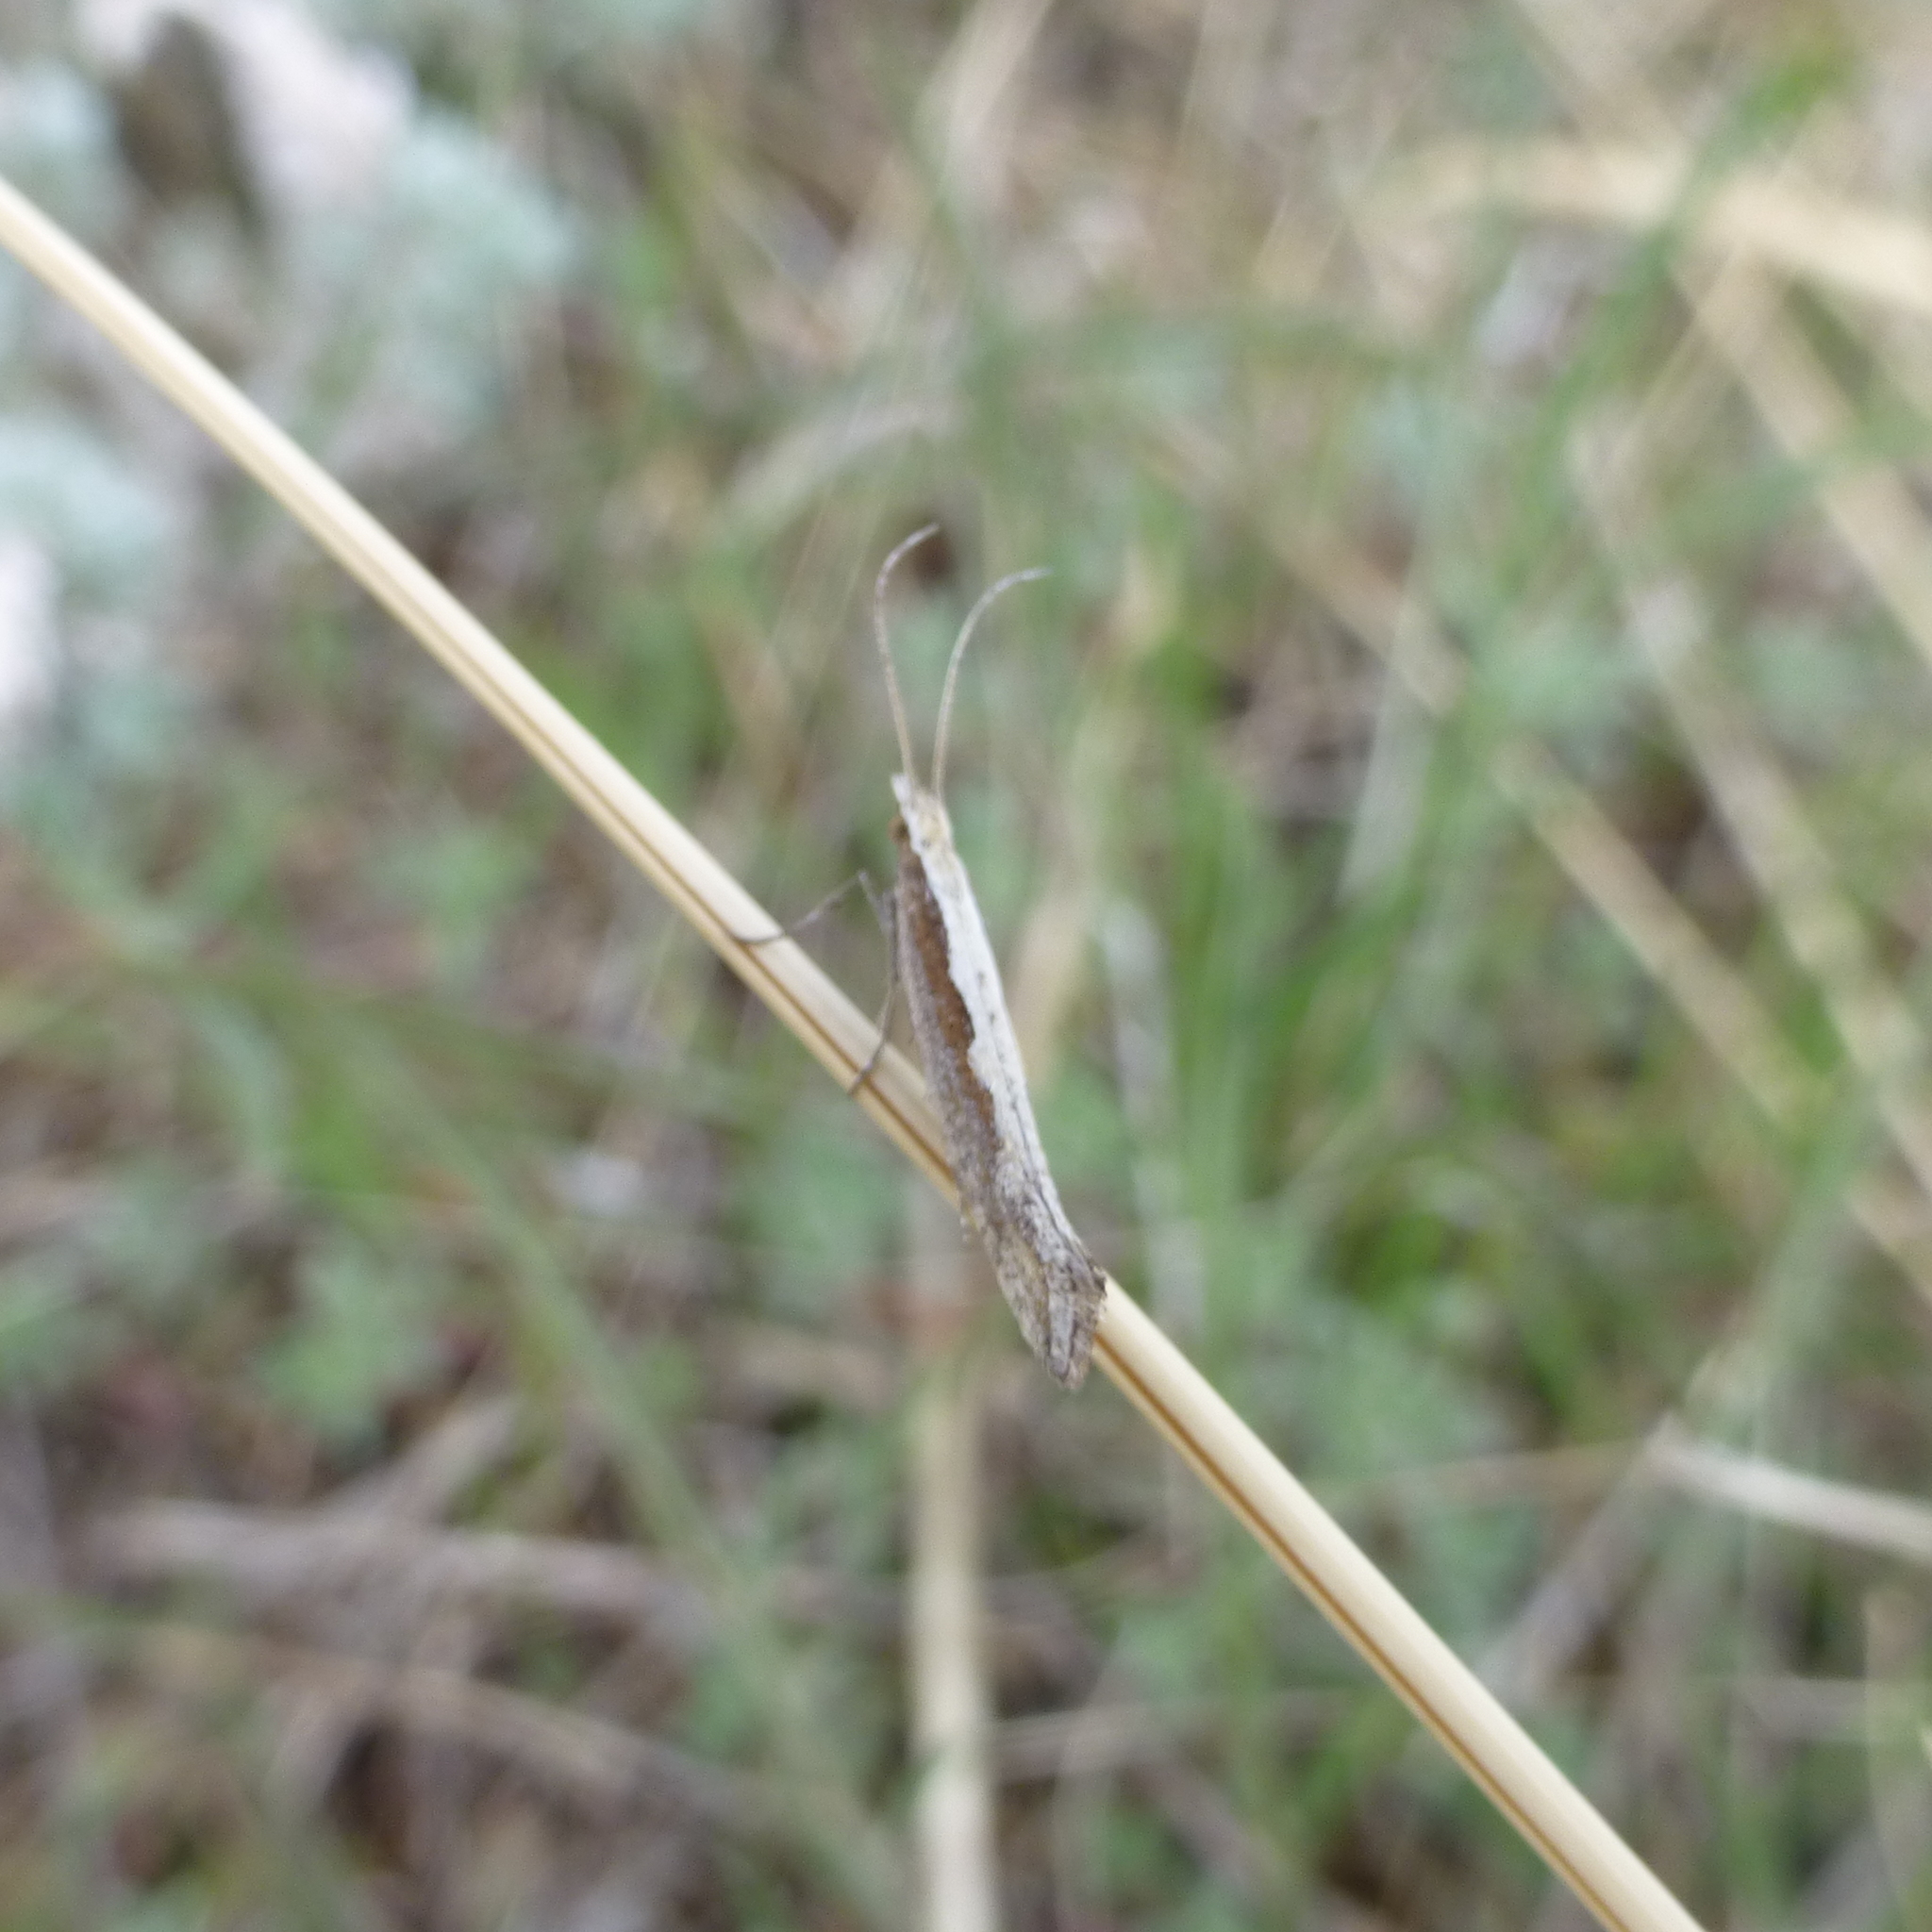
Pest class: diamondback_moth